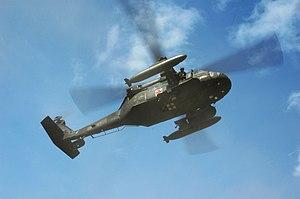
UH-60 Black Hawk de l'US Army